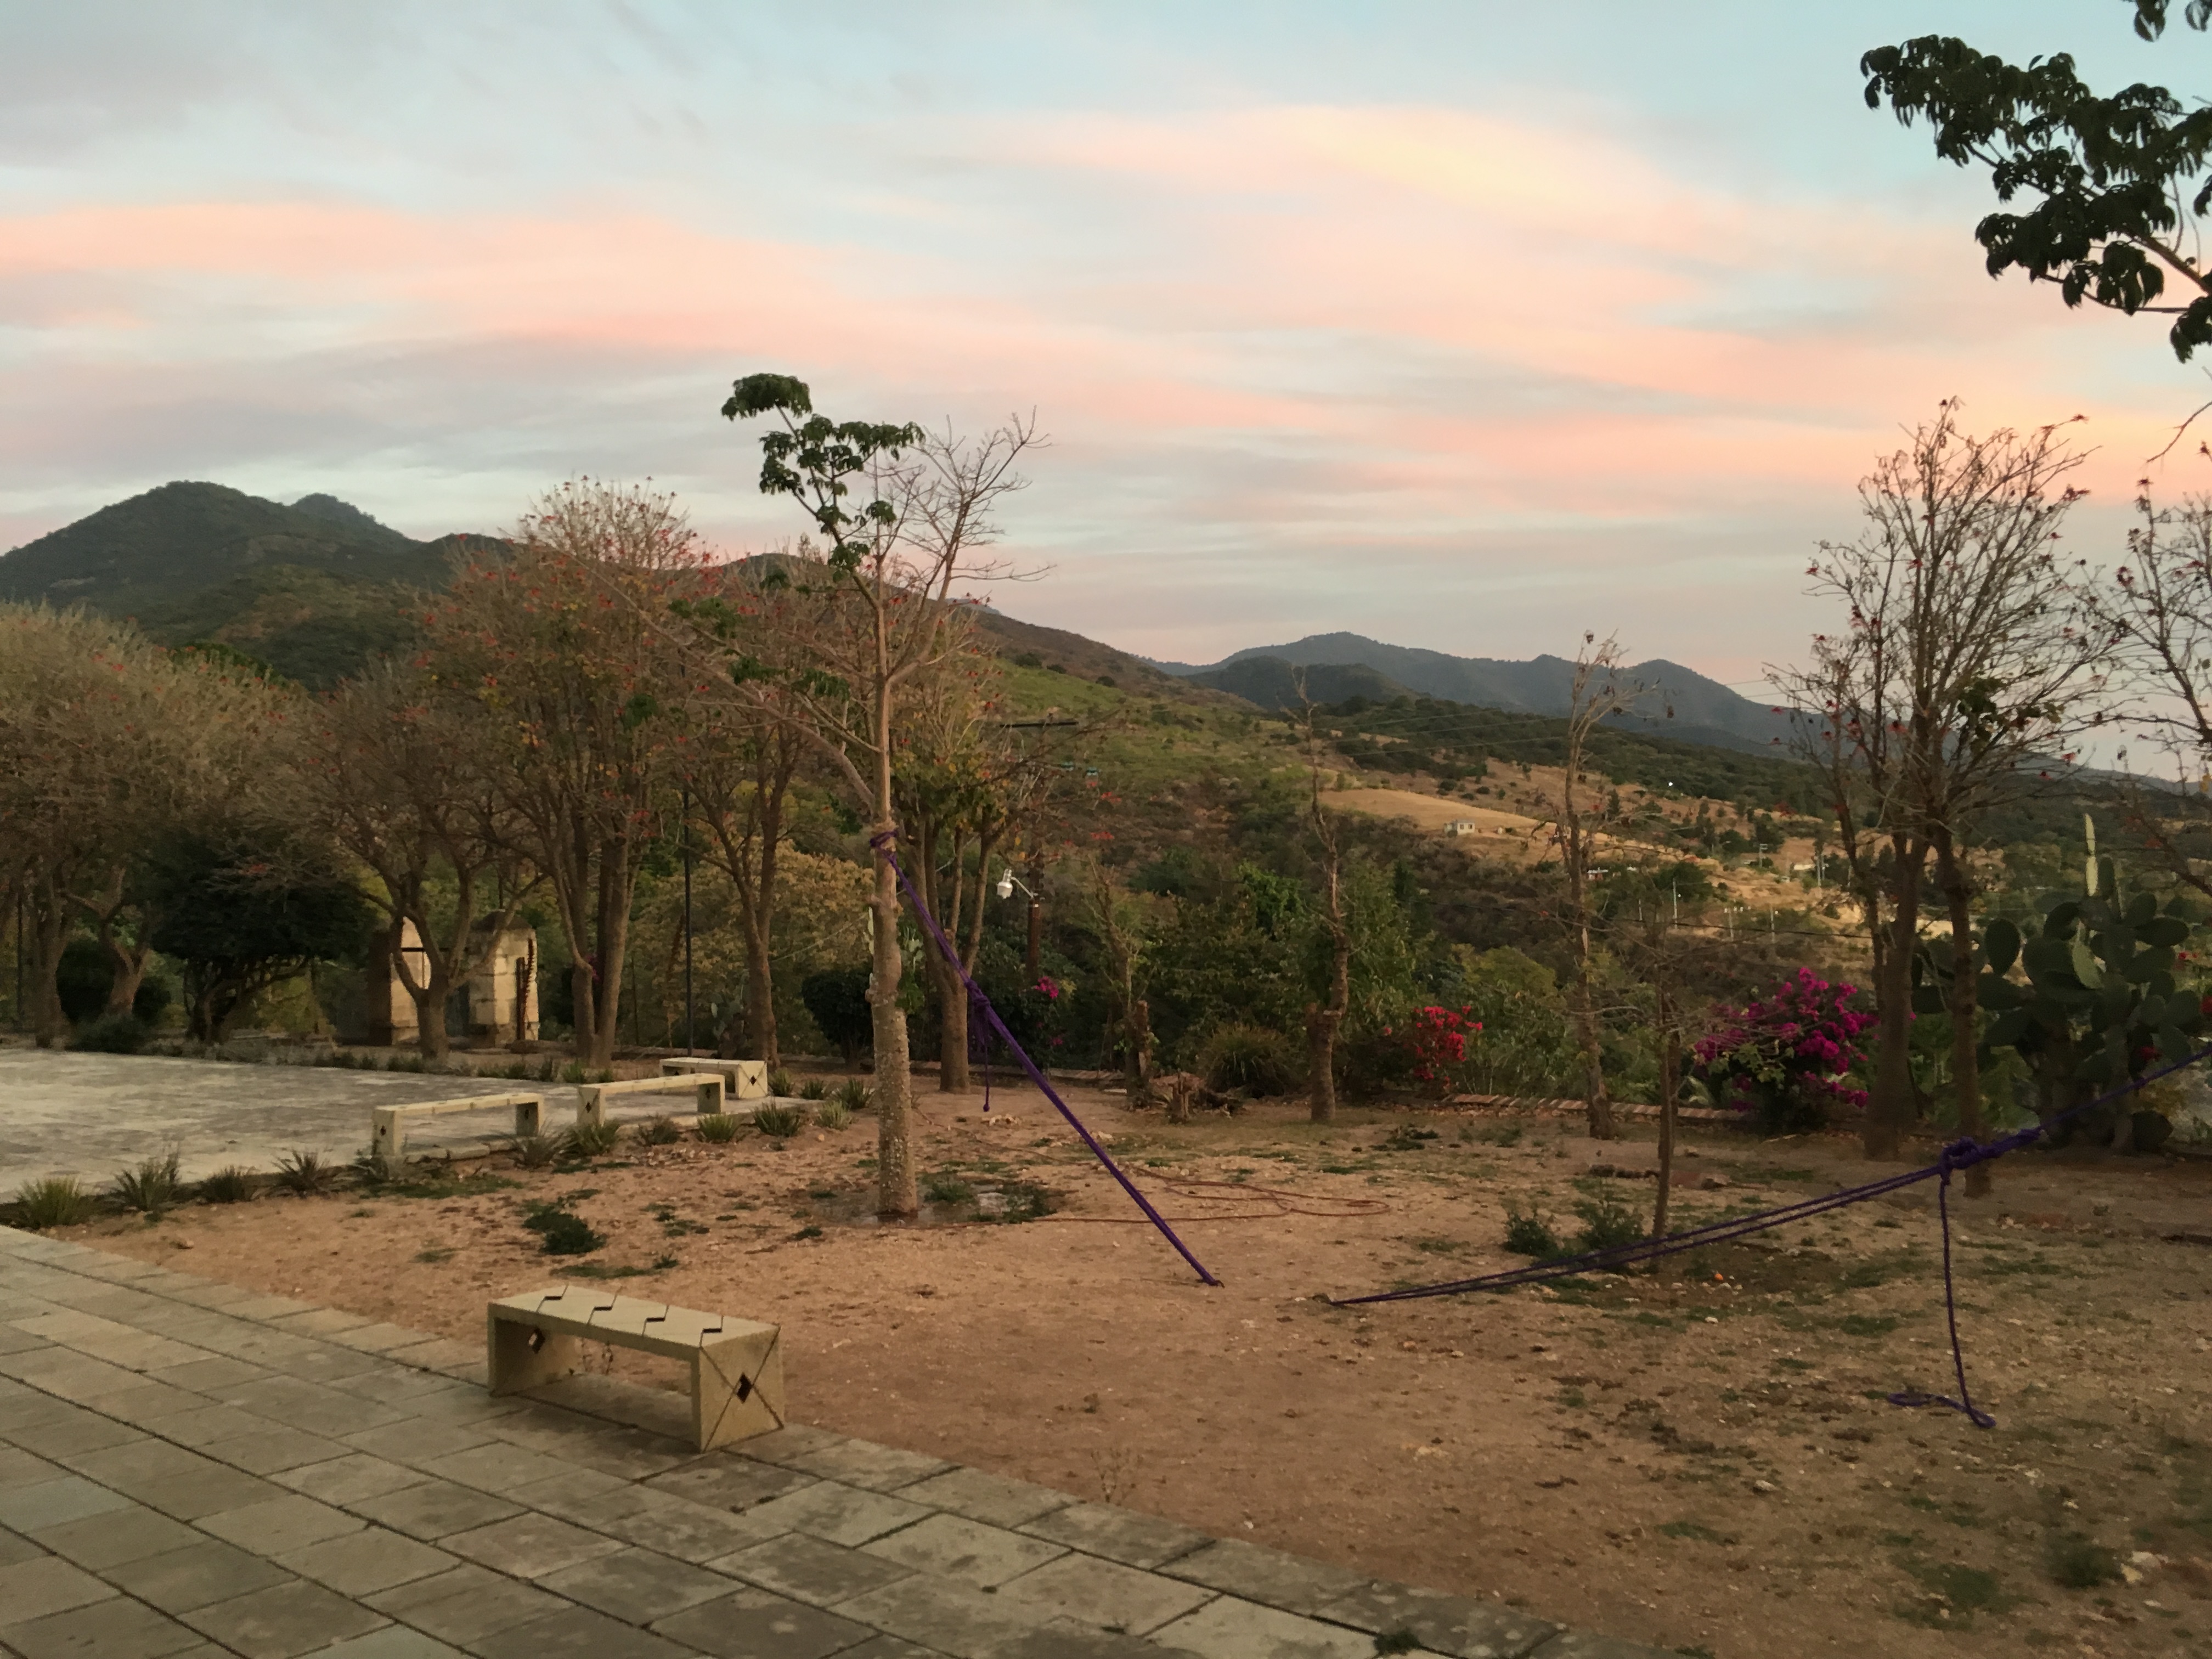
Etla Oaxaca, San Augustin Etla, etla, mexico, cloud, sky, plant, plant community, ecoregion, mountain, natural landscape, vegetation, land lot, tree, landscape, rural area, plain, road, sunset, Tints and shades, grass, grassland, horizon, soil, mountain range, plateau, hill, geology, hill station, wilderness, rock, shrubland, forest, sunrise, evening, valley, tourism, chaparral, wadi, village, dirt road, arecales, vacation, wildlife, city, savanna, ancient history, history, autumn, dusk